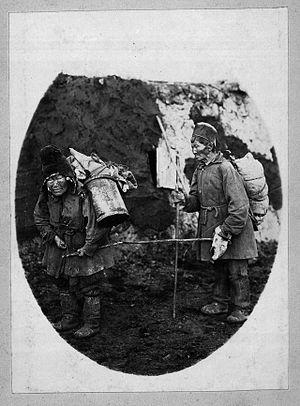
Les Iakoutes, qui se nomment eux-mêmes Sakha, sont un peuple turcophone sibérien de la Fédération de Russie, majoritaire dans la république de Sakha, l’une des zones habitées les plus froides du globe au nord-est de la Sibérie.